Dado Cavalcanti

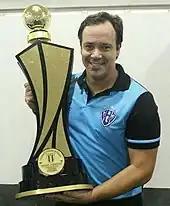
Cavalcanti with Paysandu in 2016

On 1 August 2016, however, Cavalcanti was again appointed head coach of Paysandu, remaining in charge of the club until the end of the campaign. On 2 December he was named at the helm of Náutico, but left the club on 16 February of the following year. He subsequently managed CRB, only lasting three months in charge.